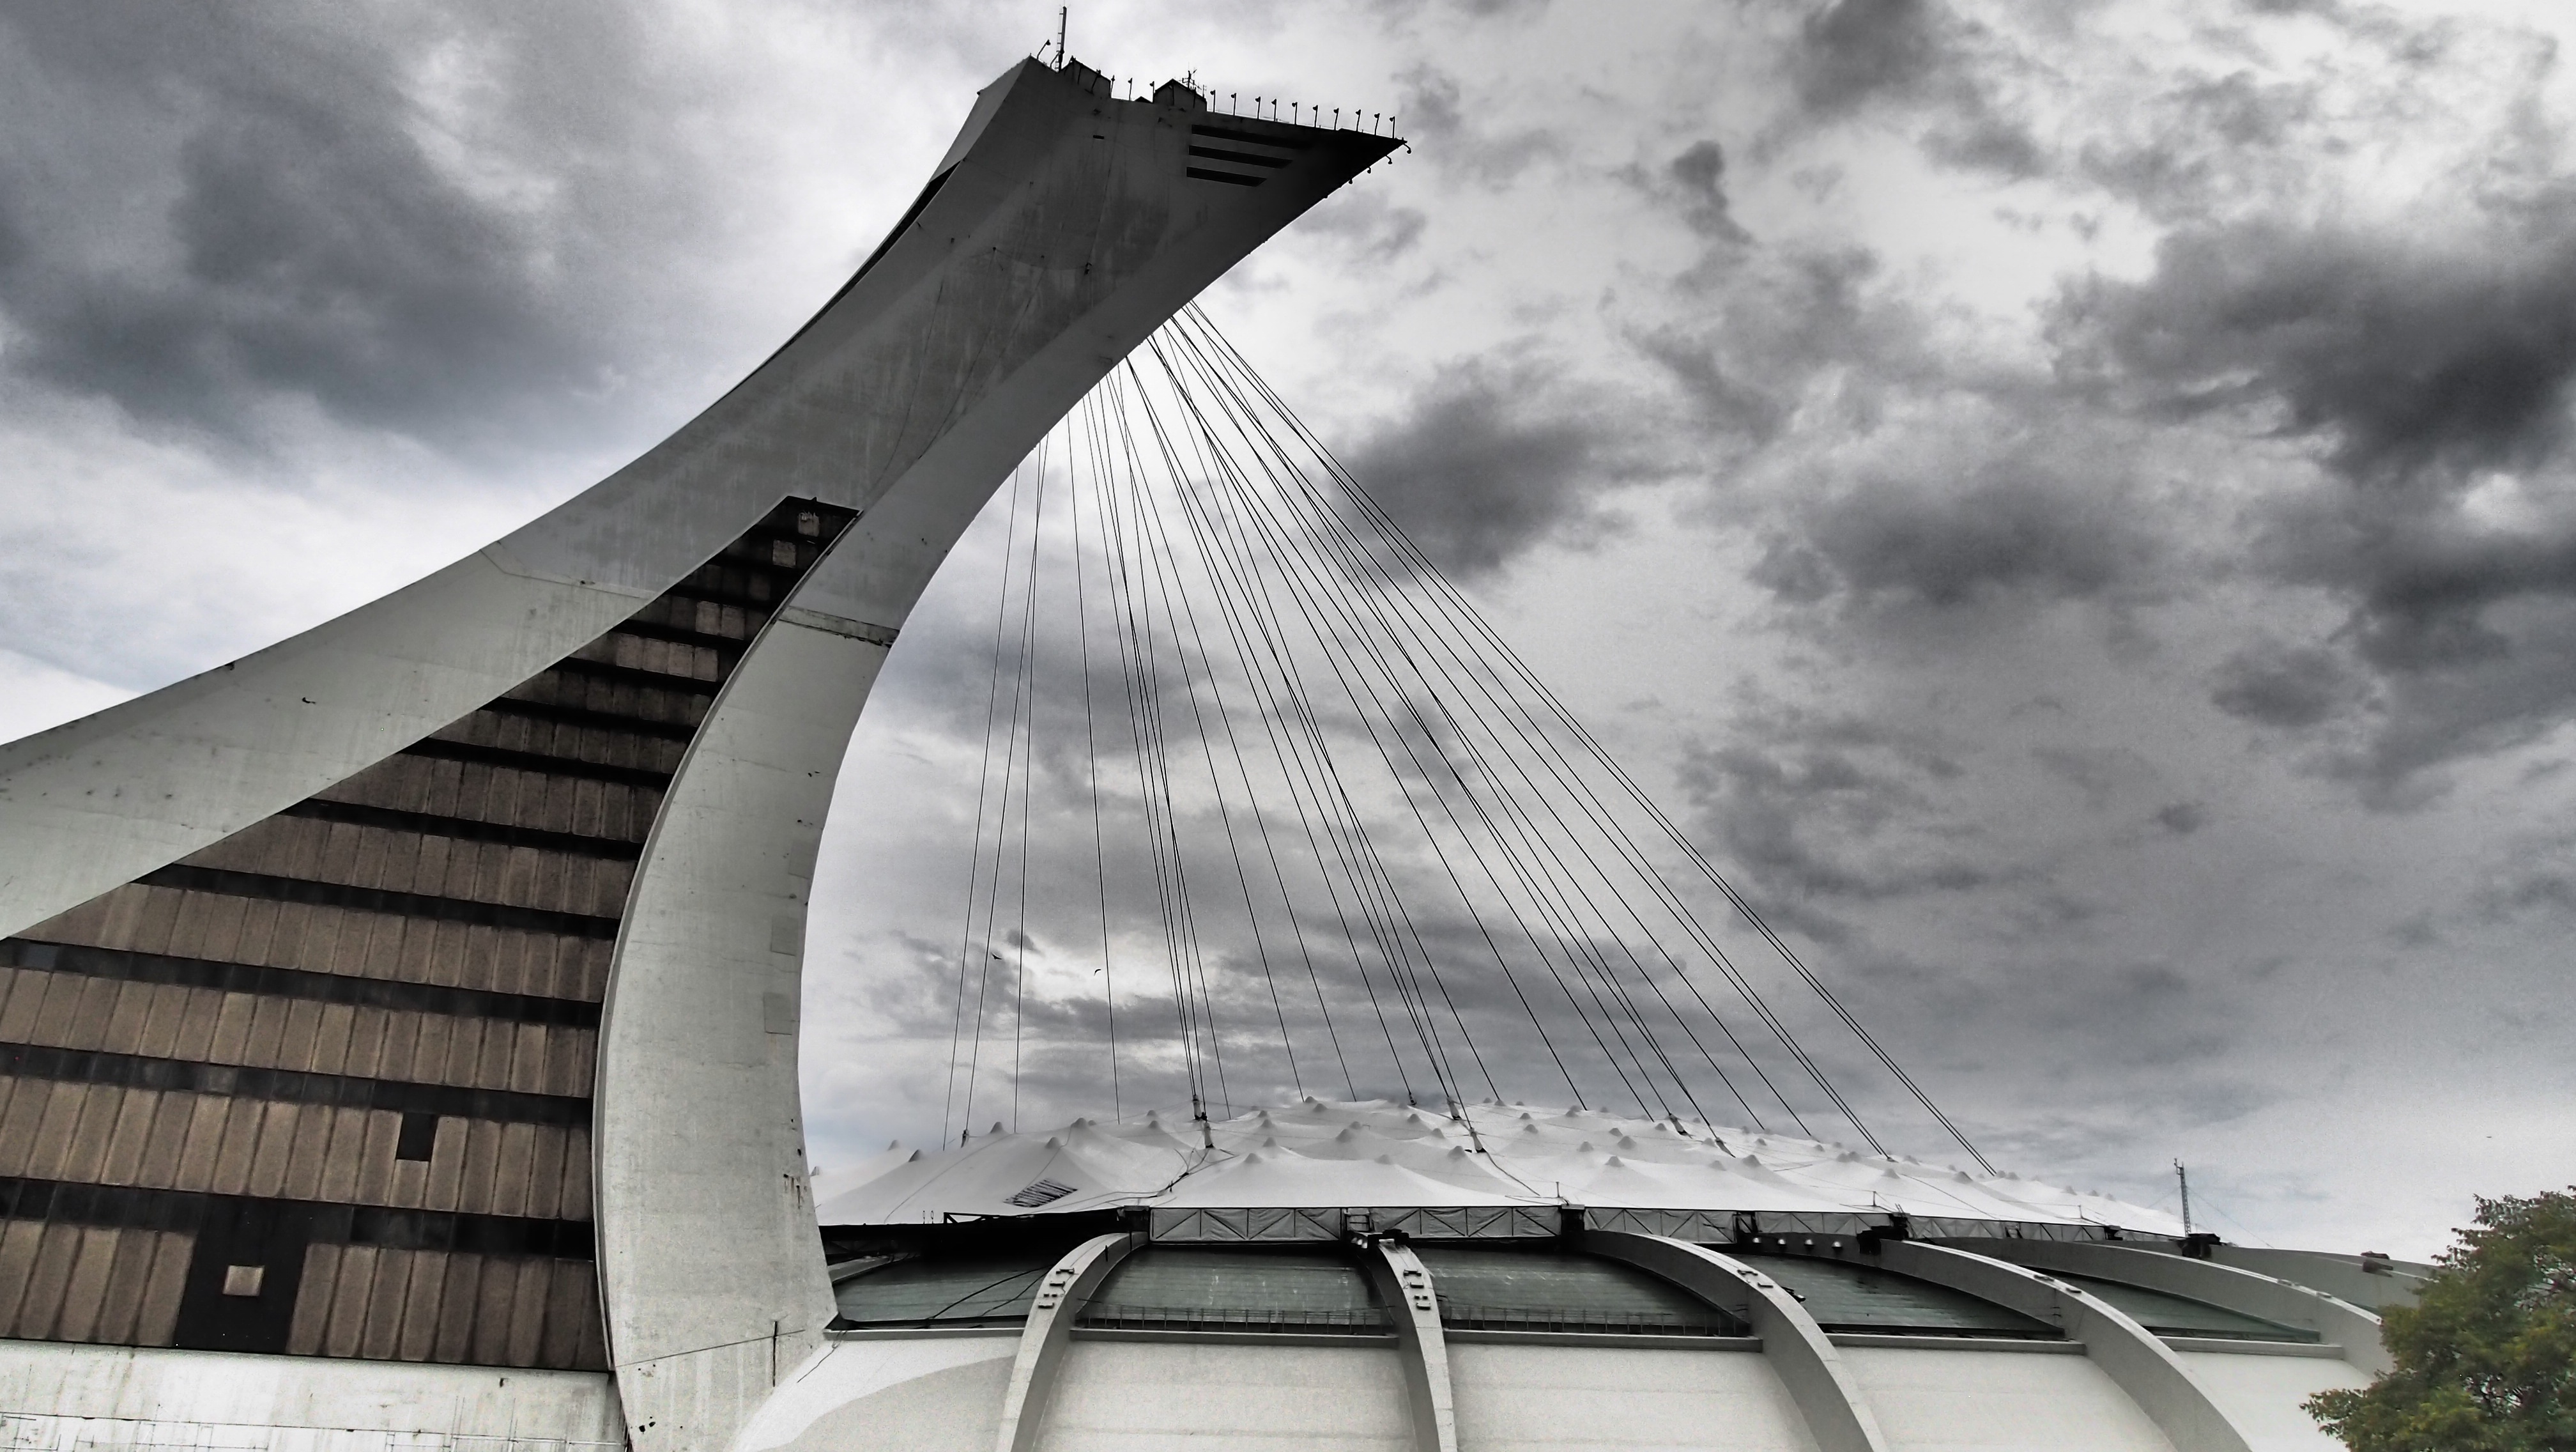
black and white, architecture, structure, white, sport, bridge, skyscraper, monument, arch, tower, landmark, monochrome, stadium, montreal, olympia, olympic stadium, separated by comma lichtmast, monochrome photography